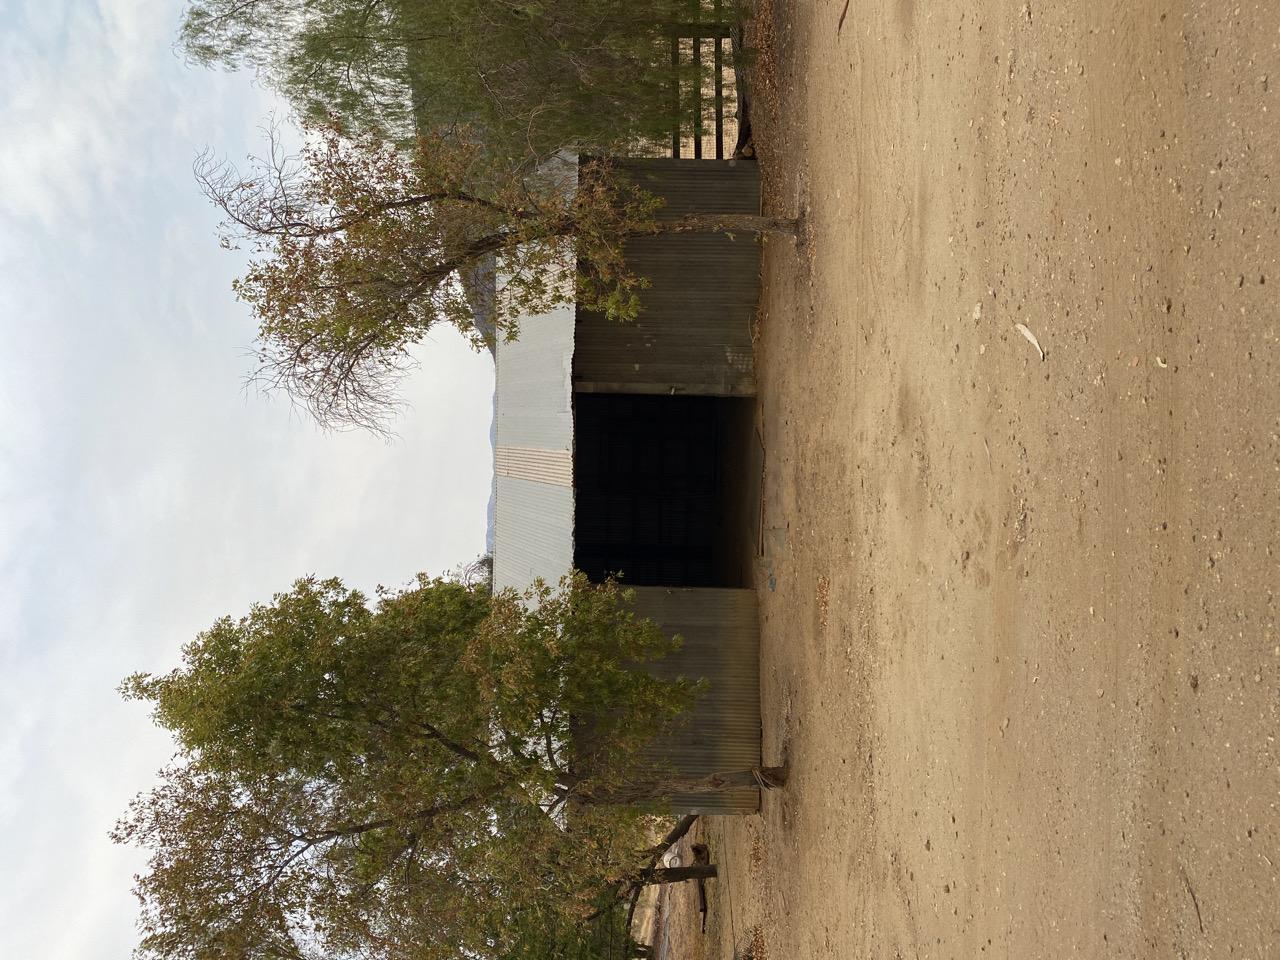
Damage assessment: no_damage